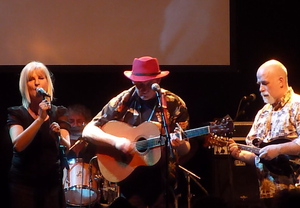
Eleanor Shanley
Eleanor Shanley er en irsk sanger, der er kendt for sine fortolkninger af traditionelle irske sange.